Civilian casualties during Operation Allied Force

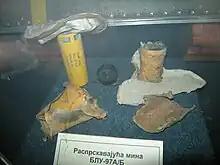
The NATO cluster munition in the Aeronautical Museum Belgrade

On April 29, 1999, one woman was killed and three more people were injured from shrapnel during the bombing of Tuzi. On April 30, 1999, NATO bombs struck Murino, a village located near Plav, killing six civilians of whom three were children under the age of 16.